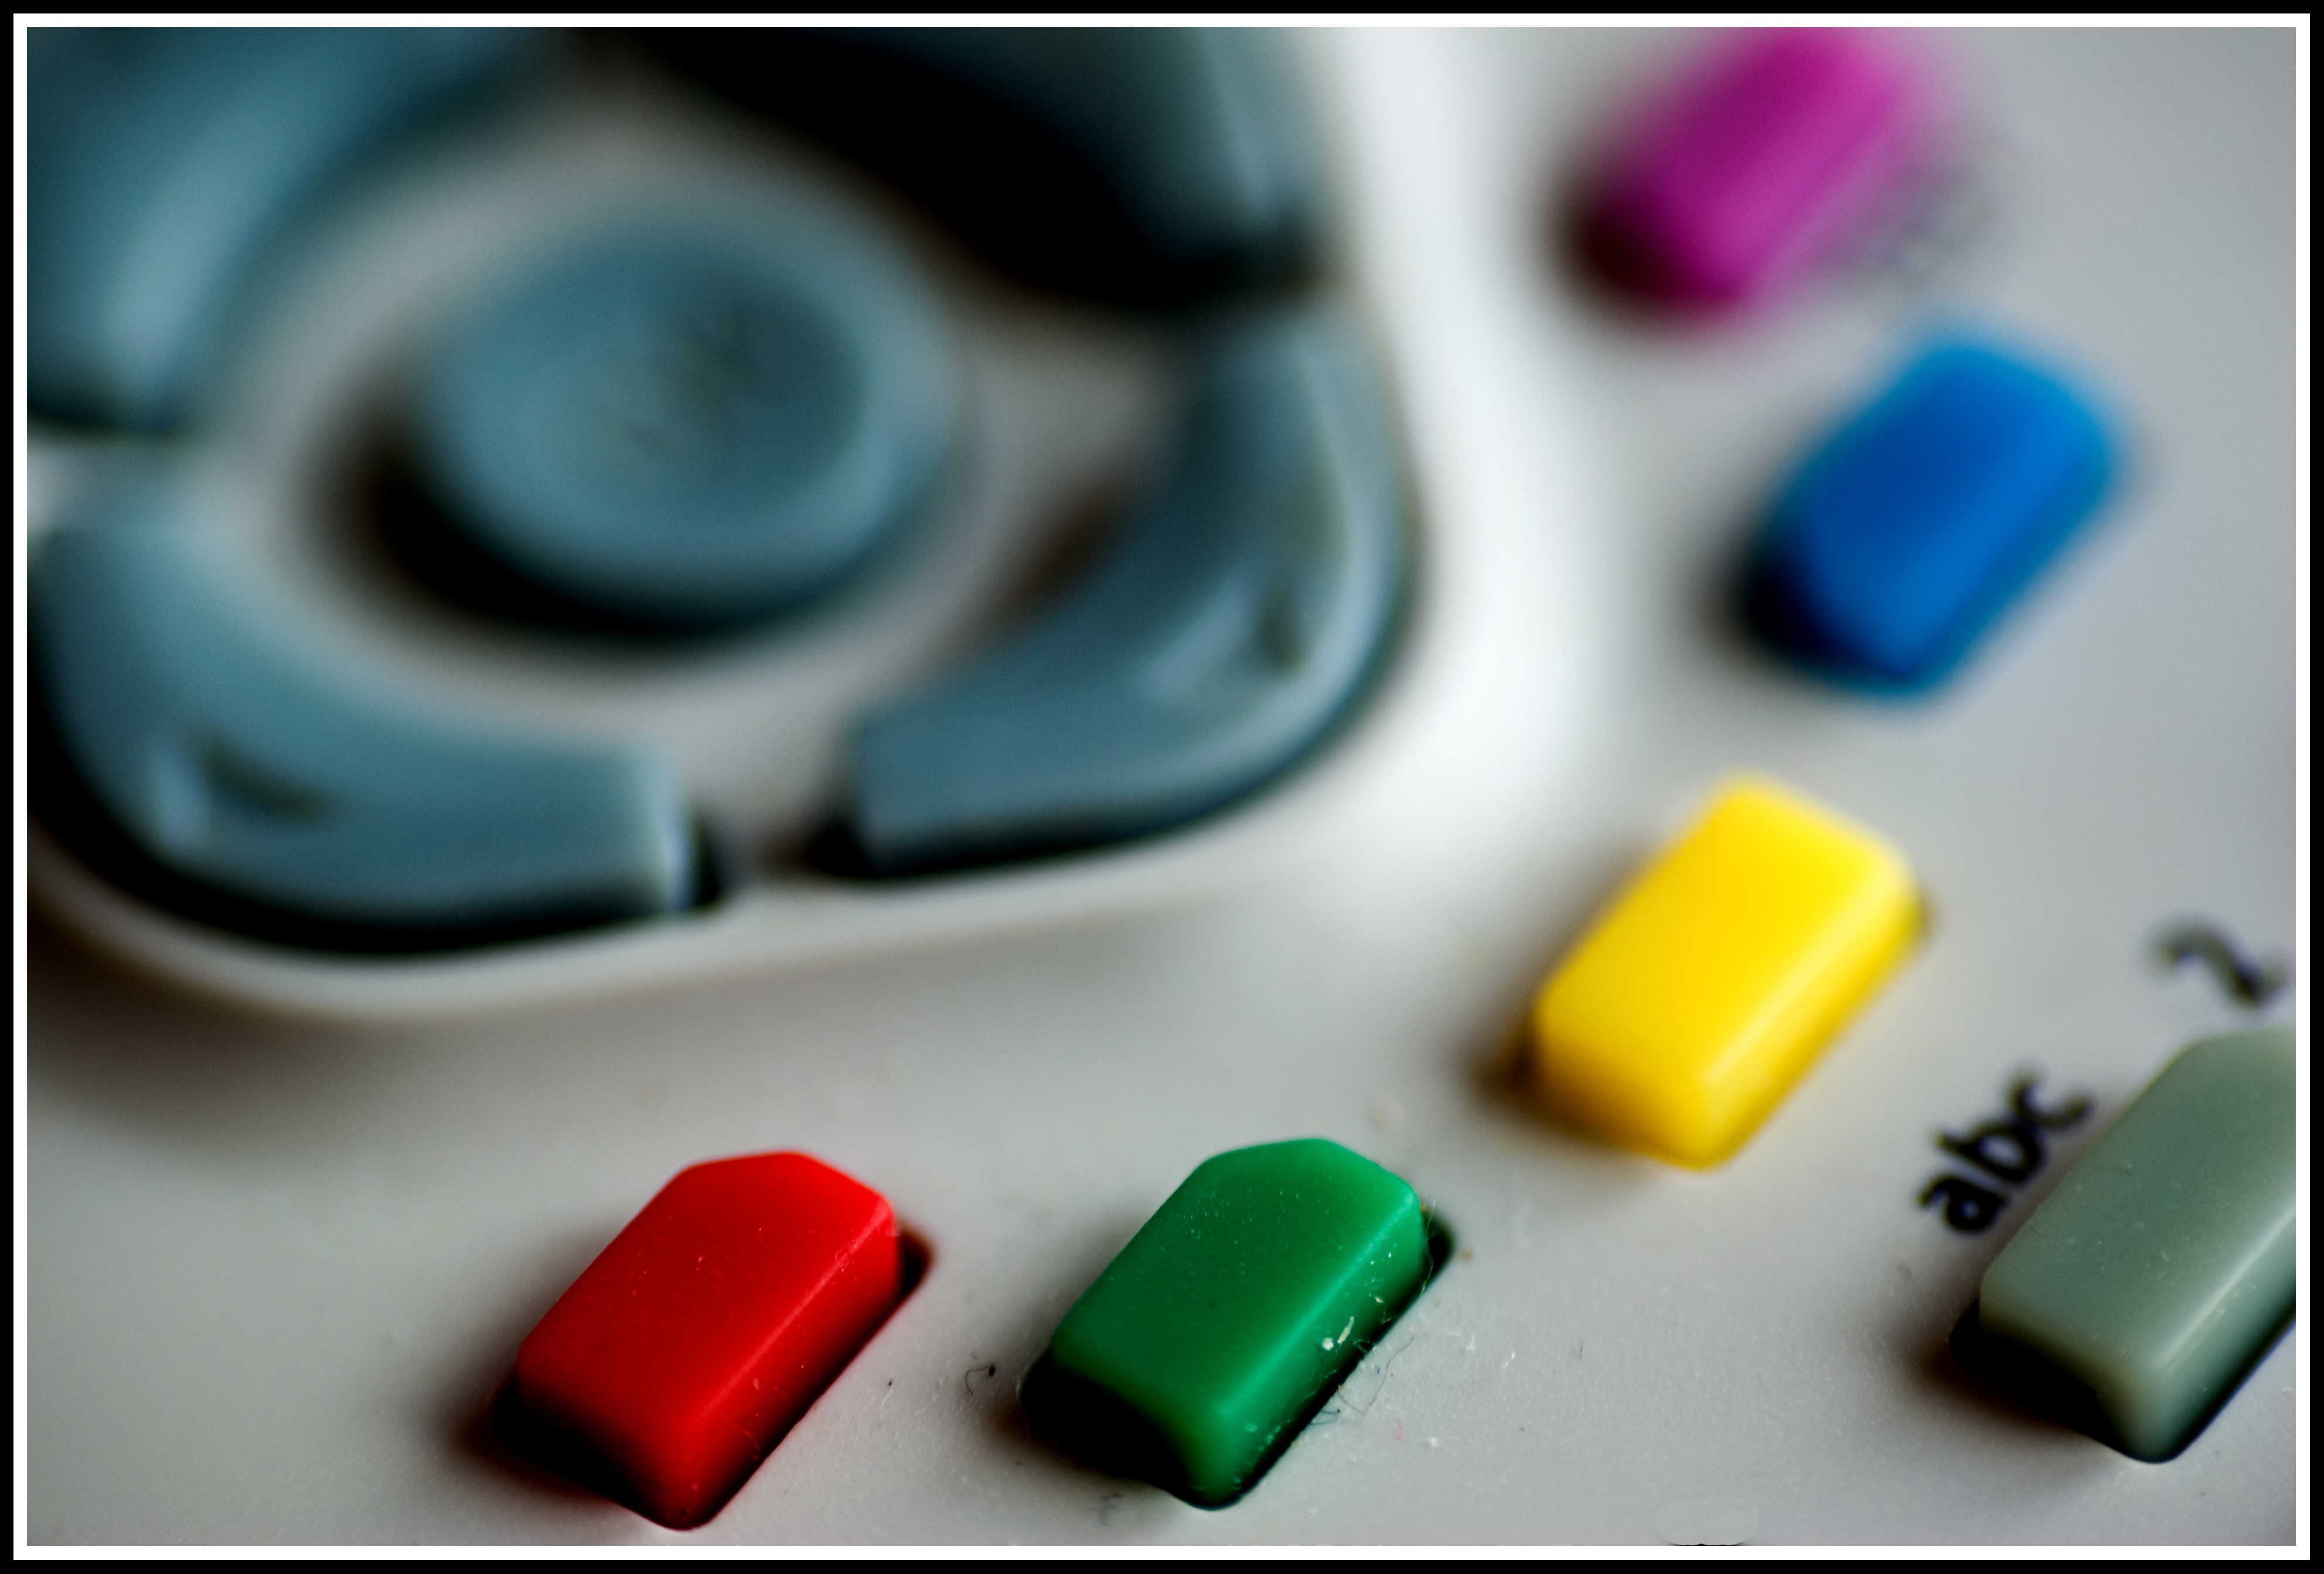
watch, time, finger, color, macro, keys, organ